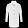
Label: Coat